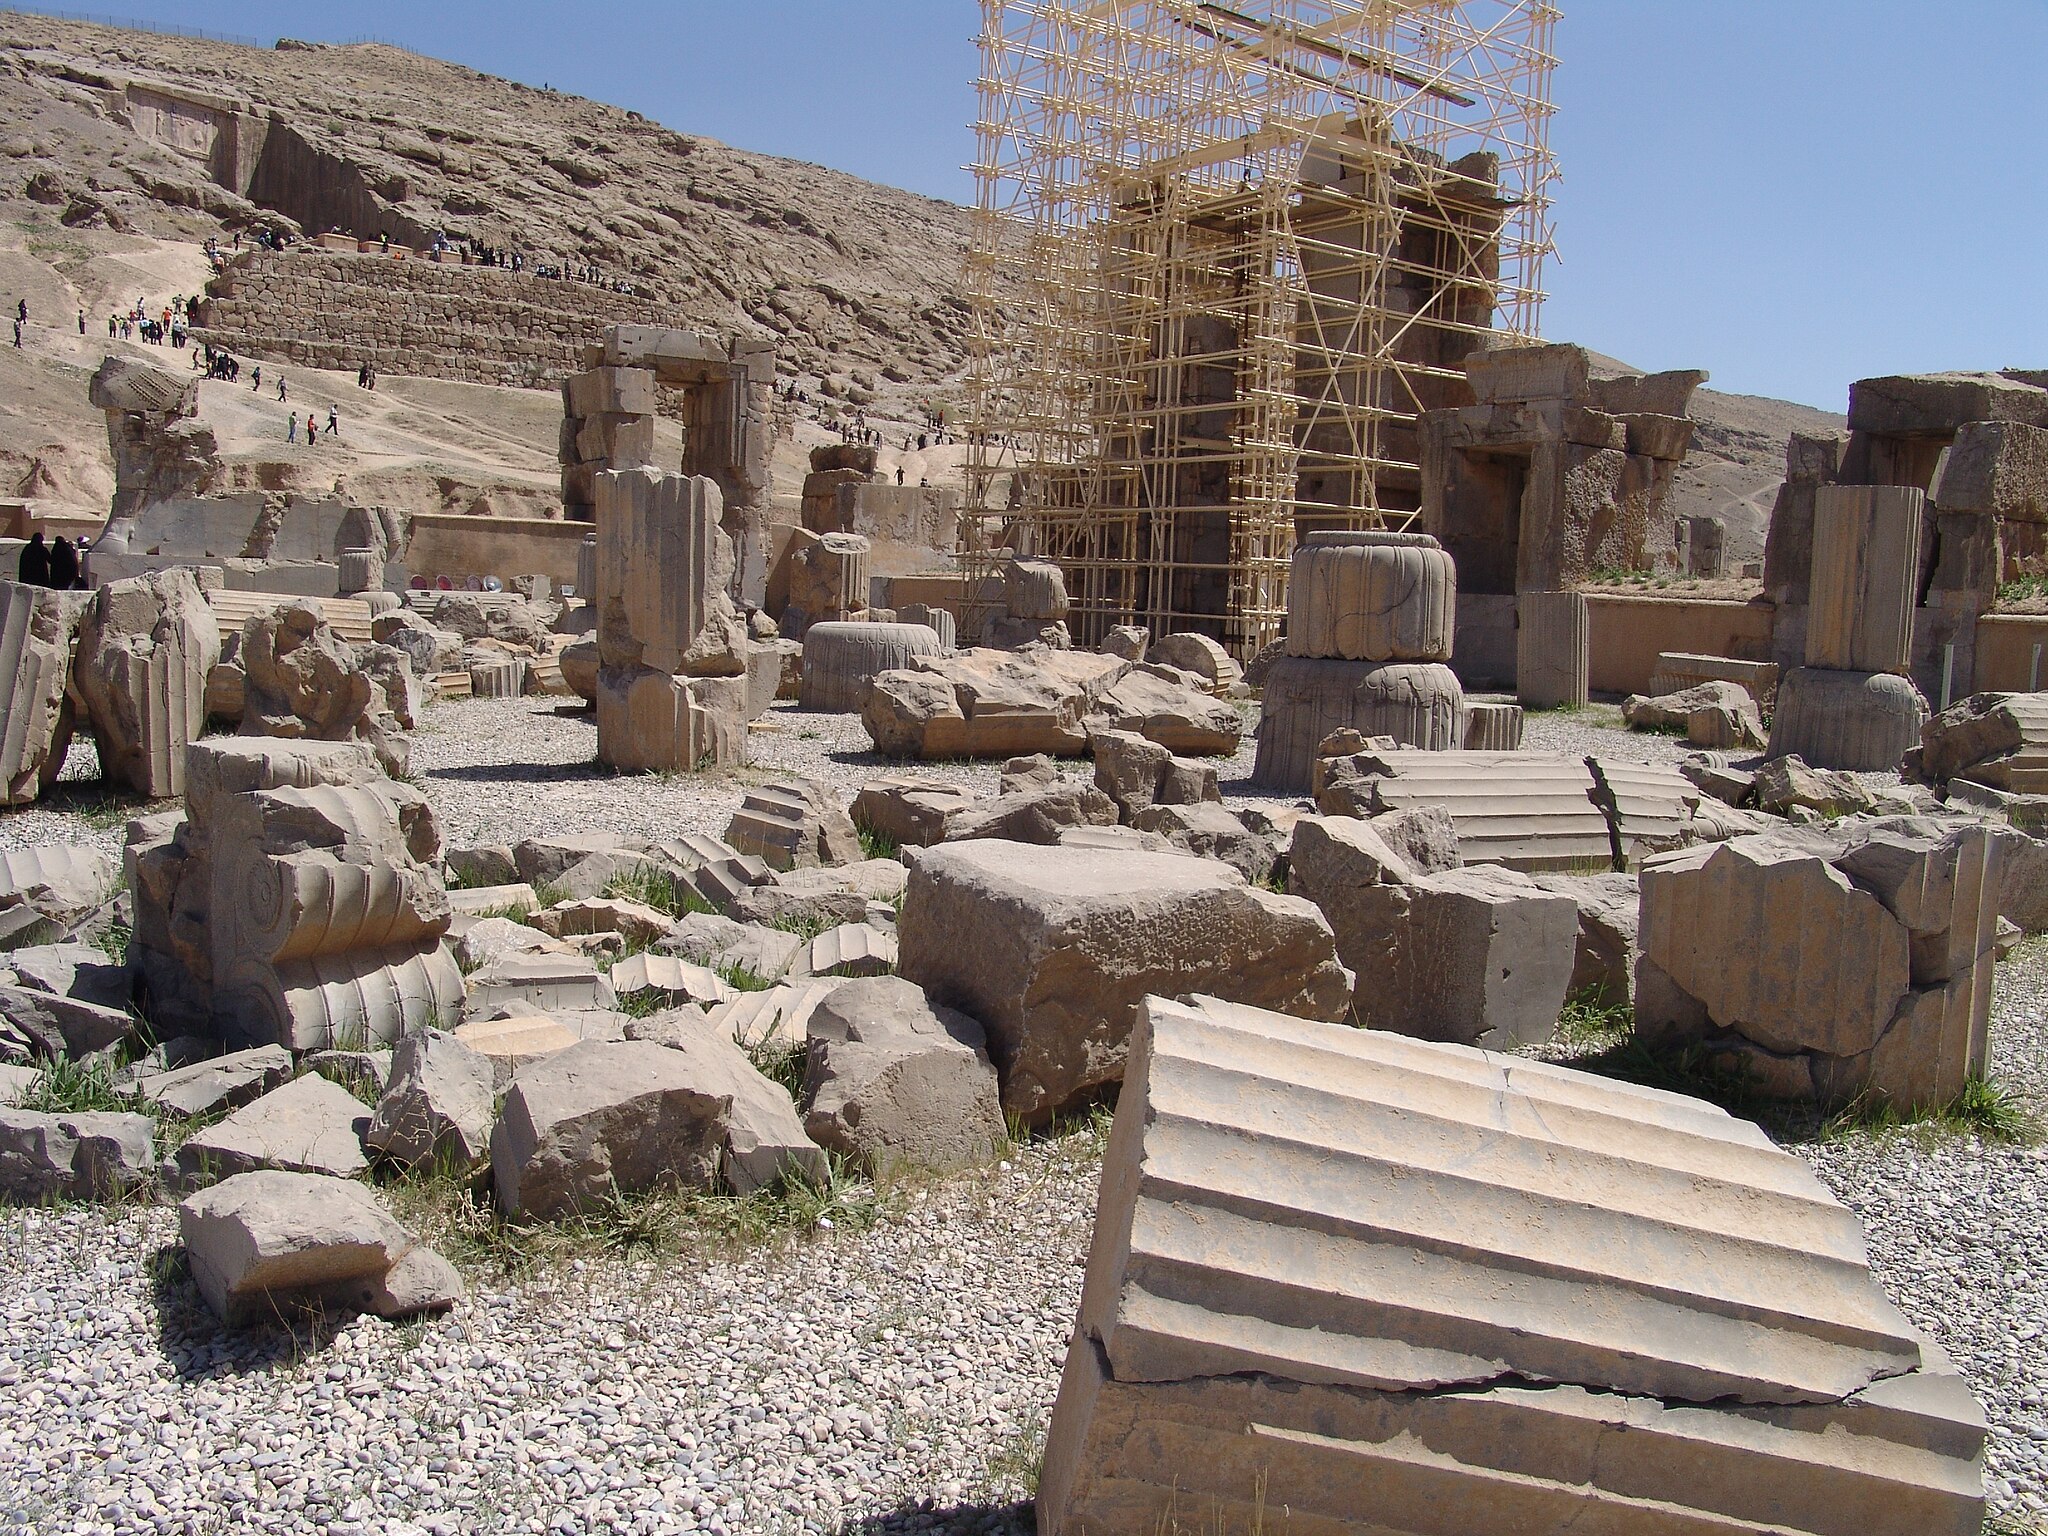
Title: Persepolis-Darafsh 1 (108)
Description: Persepolis
Date: 2008-03-21 11:58:55
Categories: GFDL, Taken with Sony DSC-F828, Hall of hundred columns, License migration redundant, Self-published work, Files with coordinates missing SDC location of creation, 2008 in Persepolis, Photos by Darafsh Kaviyani, Remote views of Artaxerxes III Tomb